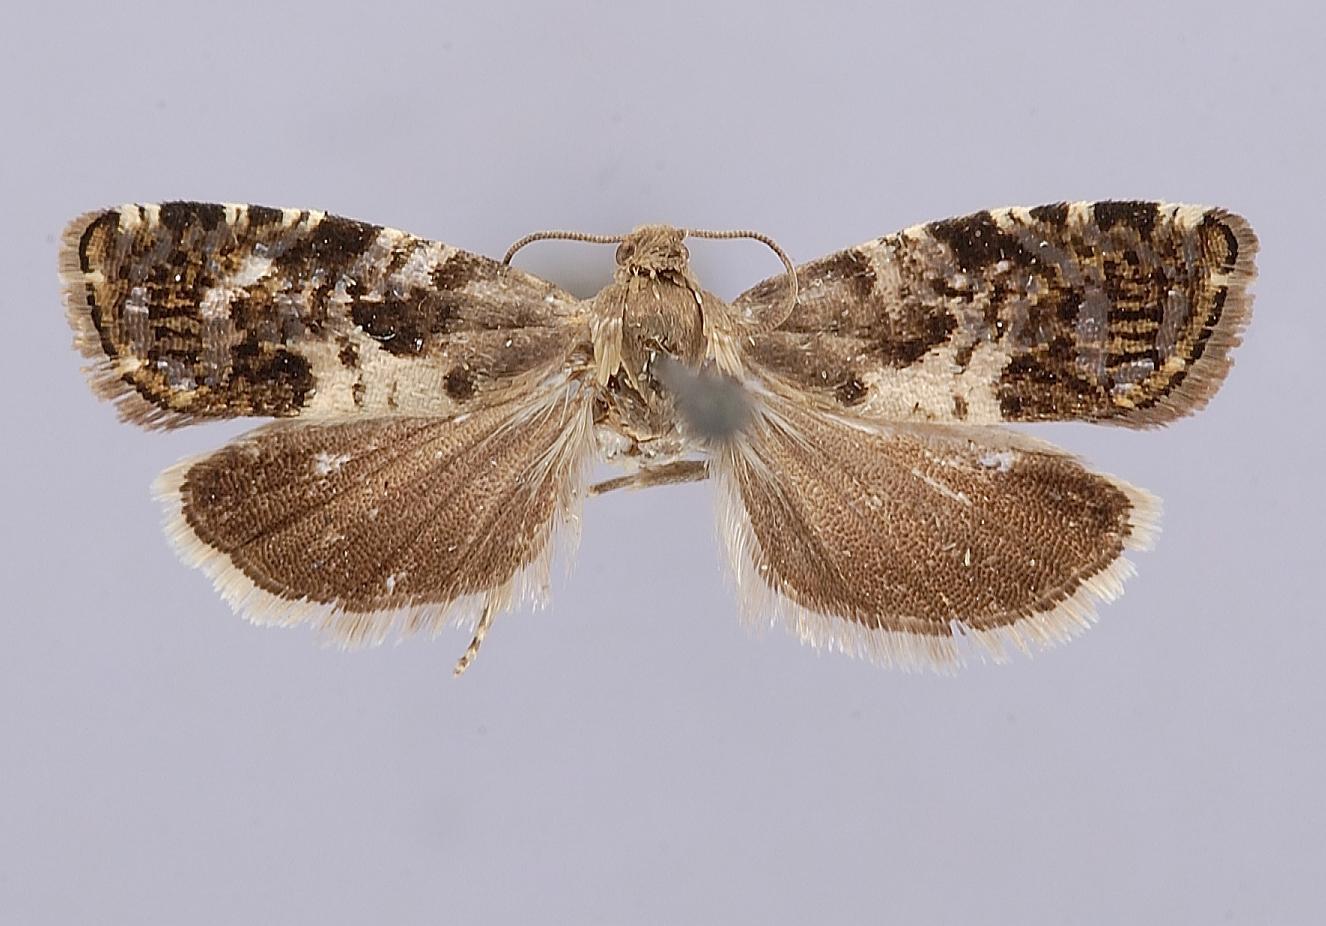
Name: Laspeyresia obnisa
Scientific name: Laspeyresia obnisa Heinrich, 1926
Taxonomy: Animalia, Arthropoda, Insecta, Lepidoptera, Tortricidae
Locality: Fraser Mills, British Columbia, Canada
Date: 16 Jun 1922